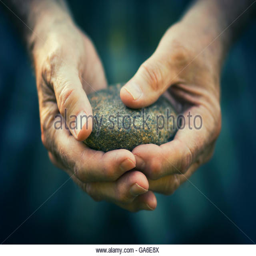
an older man holds a smooth stone in his hands